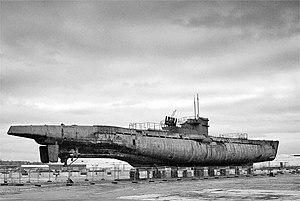
L'Unterseeboot 534 est un sous-marin allemand utilisé par la Kriegsmarine pendant la Seconde Guerre mondiale et coulé en 1945. Renfloué en 1993, il est aujourd'hui exposé en Angleterre, à Birkenhead, le long de la Mersey.